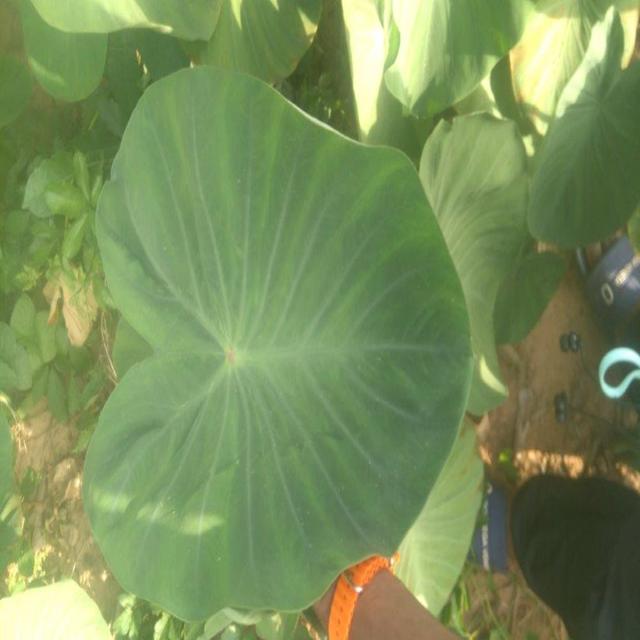
Label: Healthy